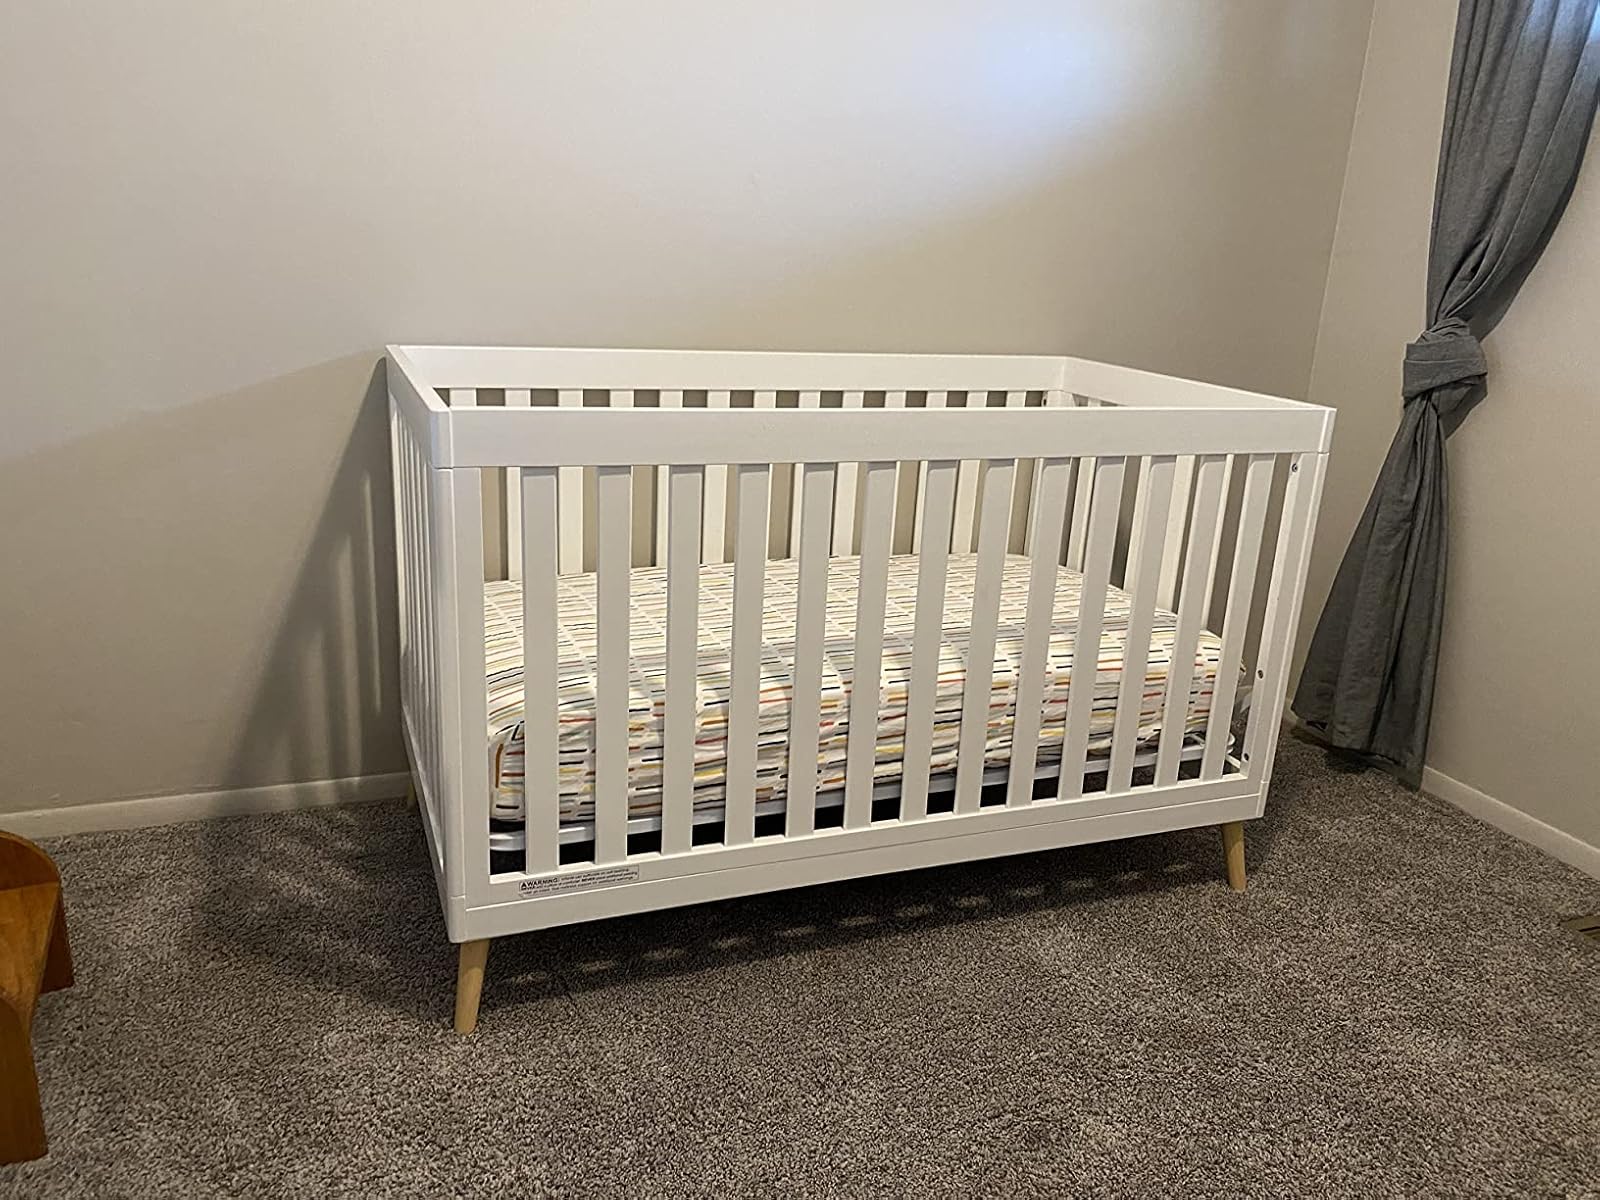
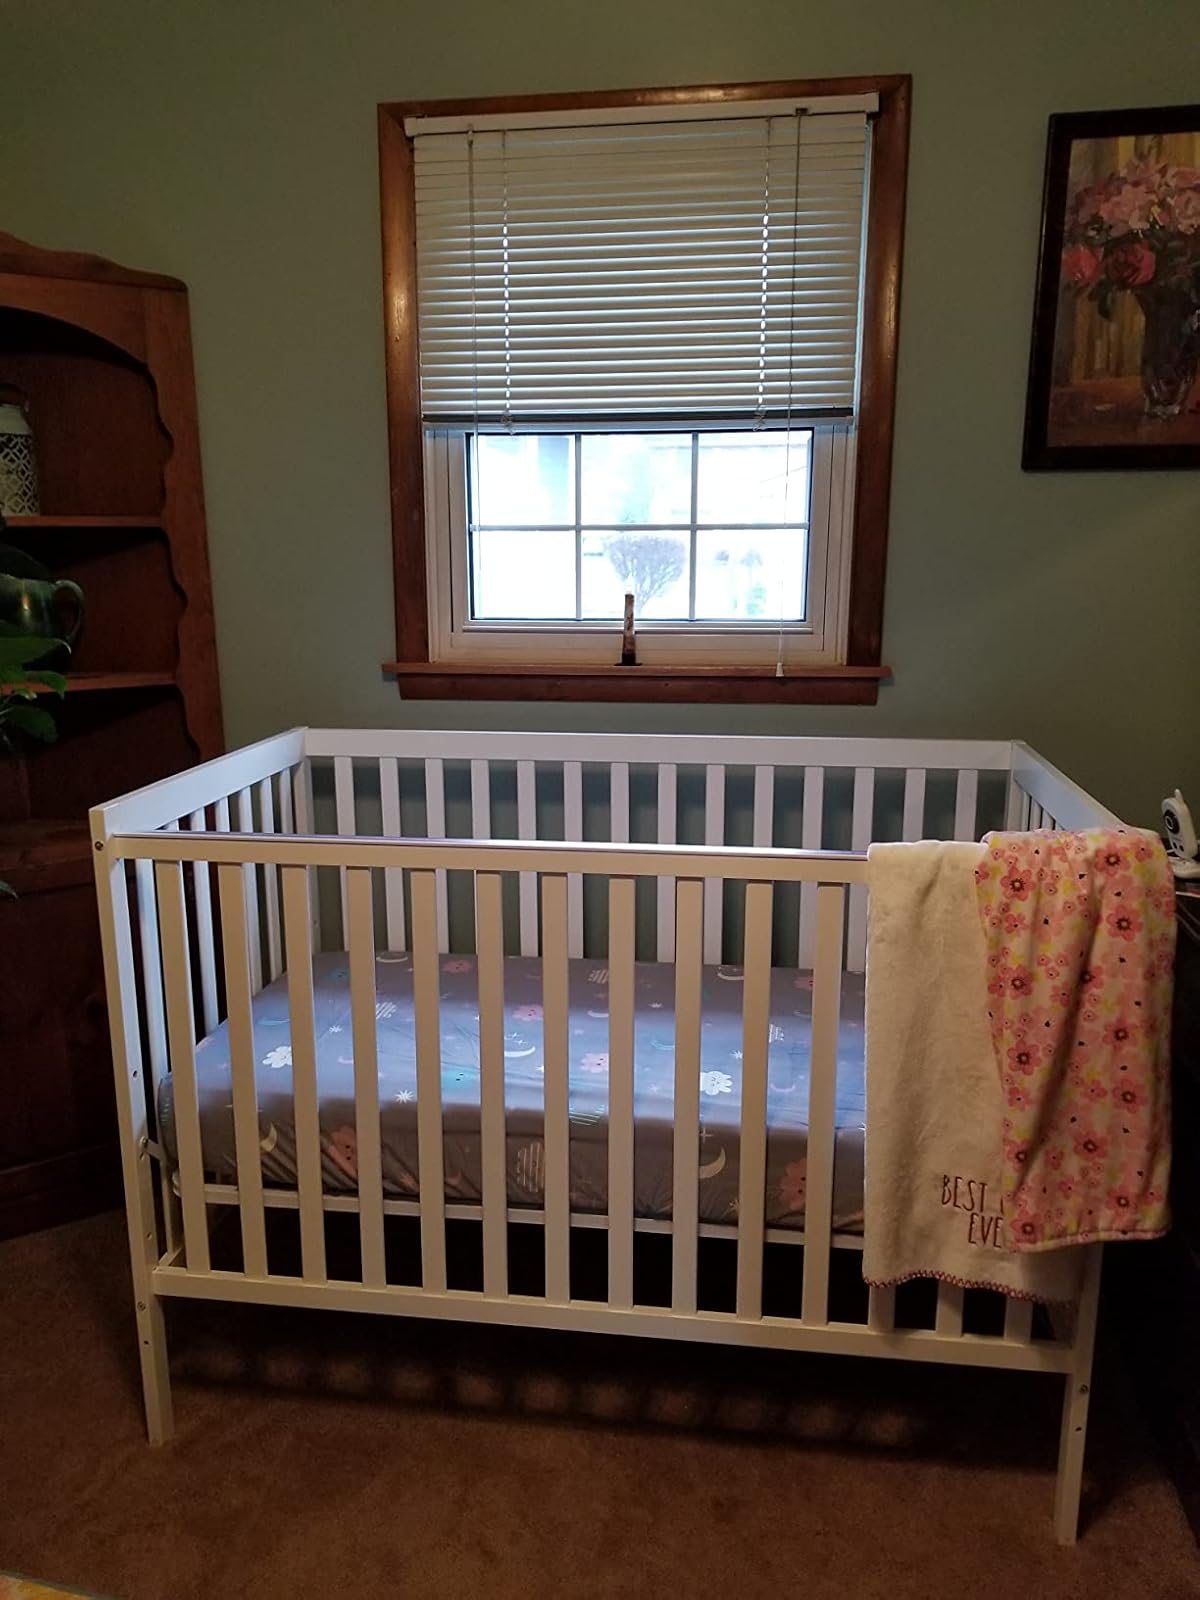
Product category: products_crib
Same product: no